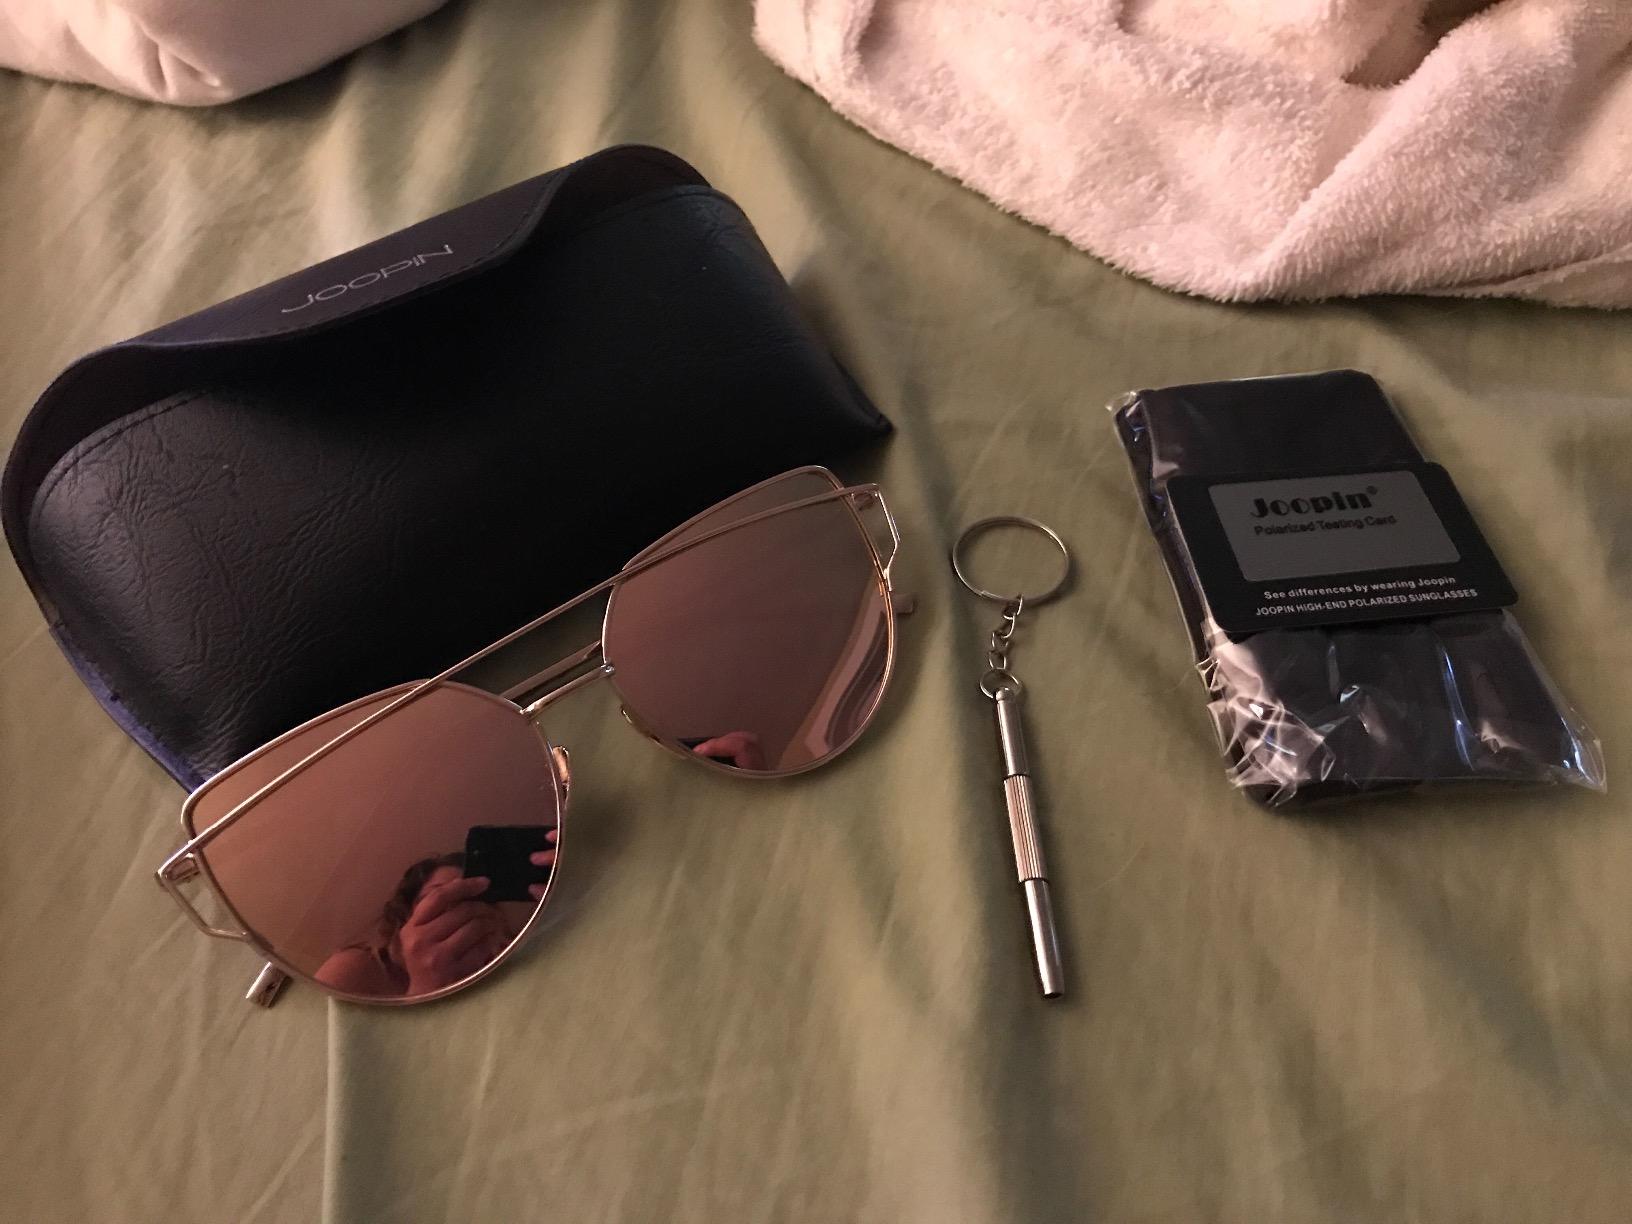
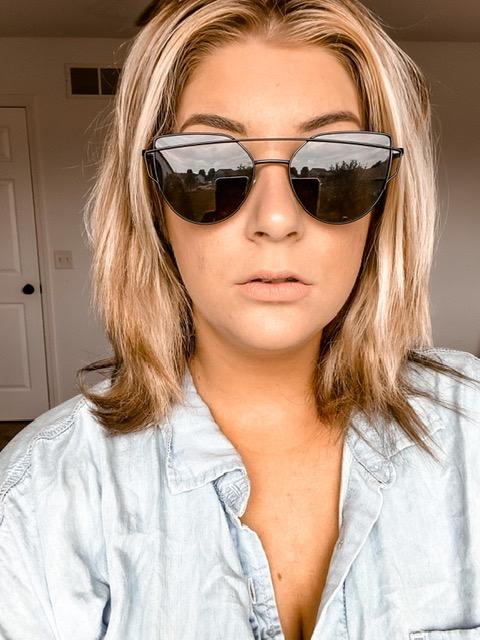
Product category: accessories_sunglasses
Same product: no